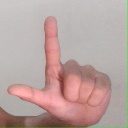
अक्षर: ल